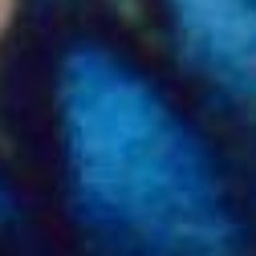
The blue in a tiger swallowtail butterfly's wing, magnified via digital zoom.